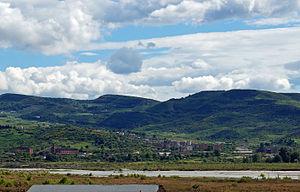
Selenicë est une commune et depuis 2015 une municipalité en Albanie. Le périmètre de la municipalité comptait en 2011, 18 476 habitants contre 2 235 habitants pour l'ancienne commune.